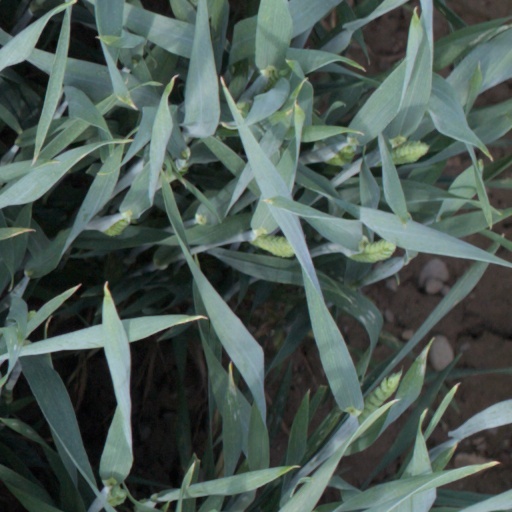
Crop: wheat